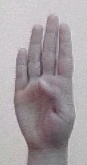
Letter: kaaf